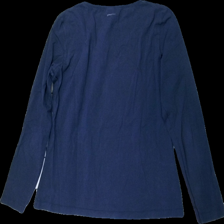
View: back
Type: Top
Category: Ladies
Brand: Gina Tricot
Colors: Blue
Material: 100% cotton
Cut: Regular
Size: XXL
Season: All
Damage location: middle center
Price range: <50
Recommended usage: Export
Description: blå långärmad tröja, urtvättad
Comment: urtvättad